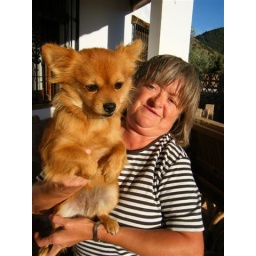
If Chip still had his bits and pieces we'd be knee deep in brown and black puppies with little legs!